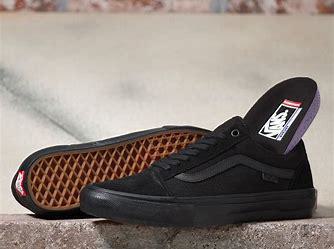
Brand: Vans
Model: Skate Skate